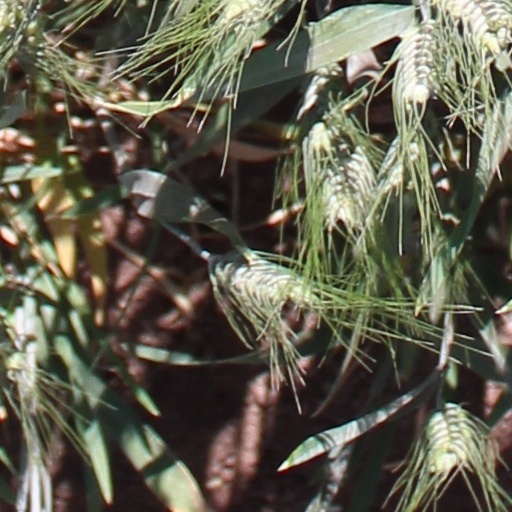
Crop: wheat